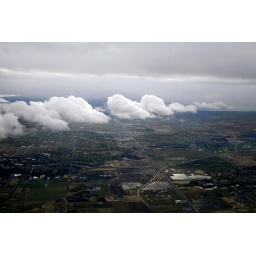
Taken through an airplane window while flying over Vancouver, Canada.